Winged mapleleaf

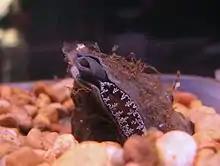
A brooding female

Reproduction of the winged mapleleaf is very similar to that of many other freshwater mussels. The males release their sperm into the water, then as the females siphon in water the sperm fertilizes the eggs which are located on their gills. After fertilization the eggs develop into a larva, and once the larva reaches a certain stage it is released from the gills of the mother mussel into the river current. The larva then must reach the gills of a host fish where it can then continue its growing process. The only currently known host fish are the channel catfish and the blue catfish.